Lisa Ann

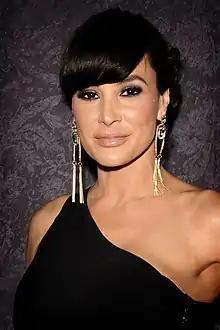
Ann in 2014

Lisa Ann Corpora (born May 9, 1972), known professionally as Lisa Ann, is a retired American pornographic film actress and radio personality. She has also worked as a director and talent agent. She parodied former Governor of Alaska Sarah Palin in six adult films and a music video. She is a member of the AVN, XRCO, and Urban X Halls of Fame. Ann has been described as one of the most popular and successful pornographic actresses in the world.